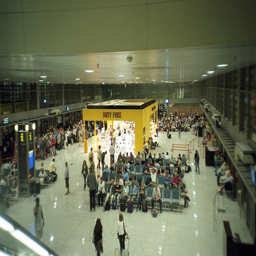
Over view of the people in an airport.
Group of people sitting at a train station together.
a crowd of people standing and sitting around in an airport terminal
A group of people sitting around an airport near a yellow structure.
People sitting and walking in a busy airport.